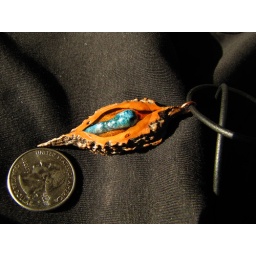
Blue/green stone set in clear resin. beach-nut setting.